Miyashiro, Saitama

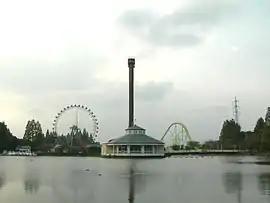
Tobu Zoo

Miyashiro has a humid subtropical climate (Köppen "Cfa") characterized by warm summers and cool winters with light to no snowfall. The average annual temperature in Miyashiro is 14.5 °C. The average annual rainfall is 1408 mm with September as the wettest month. The temperatures are highest on average in August, at around 26.3 °C, and lowest in January, at around 2.7 °C.